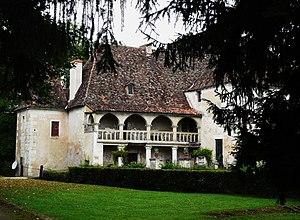
Château de Saint-Germain-du-Salembre, Dordogne, France Object location45°
Cet article recense les monuments historiques de l'arrondissement de Périgueux, dans le département de la Dordogne, en France.
Saint-Germain-du-Salembre est une commune française située dans le département de la Dordogne, en région Nouvelle-Aquitaine.